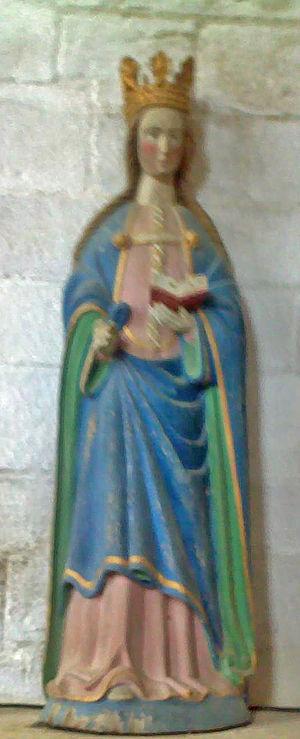
Pluneret (Morbihan, France), chapelle Sainte Avoye, statue de Sainte Avoye en bois polychrome.
Avoye de Sicile ou Aure ou Auré est une martyre chrétienne du IIIᵉ siècle, originaire de Sicile et morte à Boulogne-sur-Mer, vers 234, selon la tradition. Elle est reconnue sainte par l'Eglise catholique.
La chapelle de Sainte-Avoye est située dans le village de Sainte-Avoye, sur la commune de Pluneret dans le Morbihan.